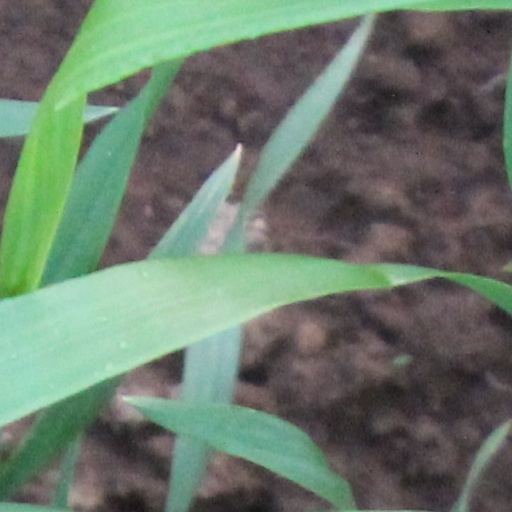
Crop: wheat